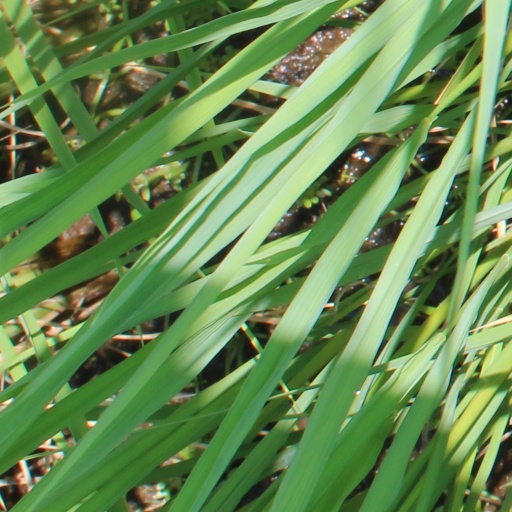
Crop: rice